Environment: real
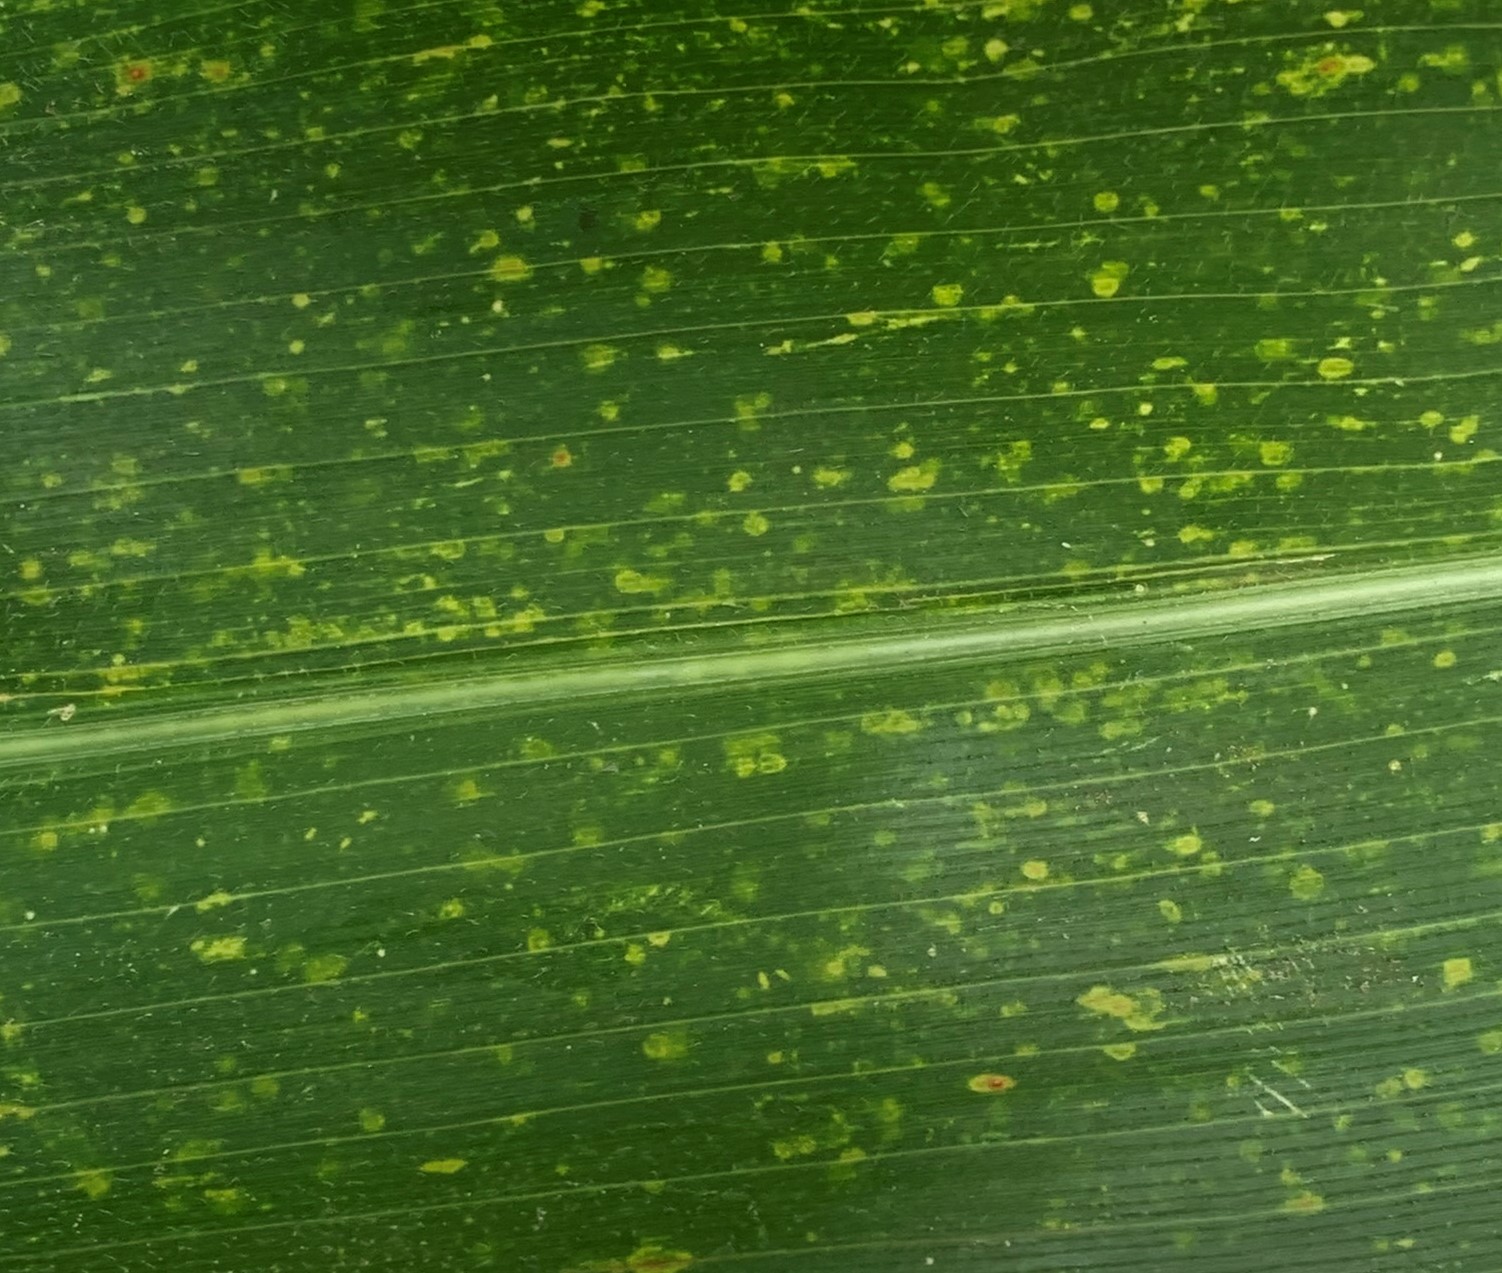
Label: lethal_necrosis